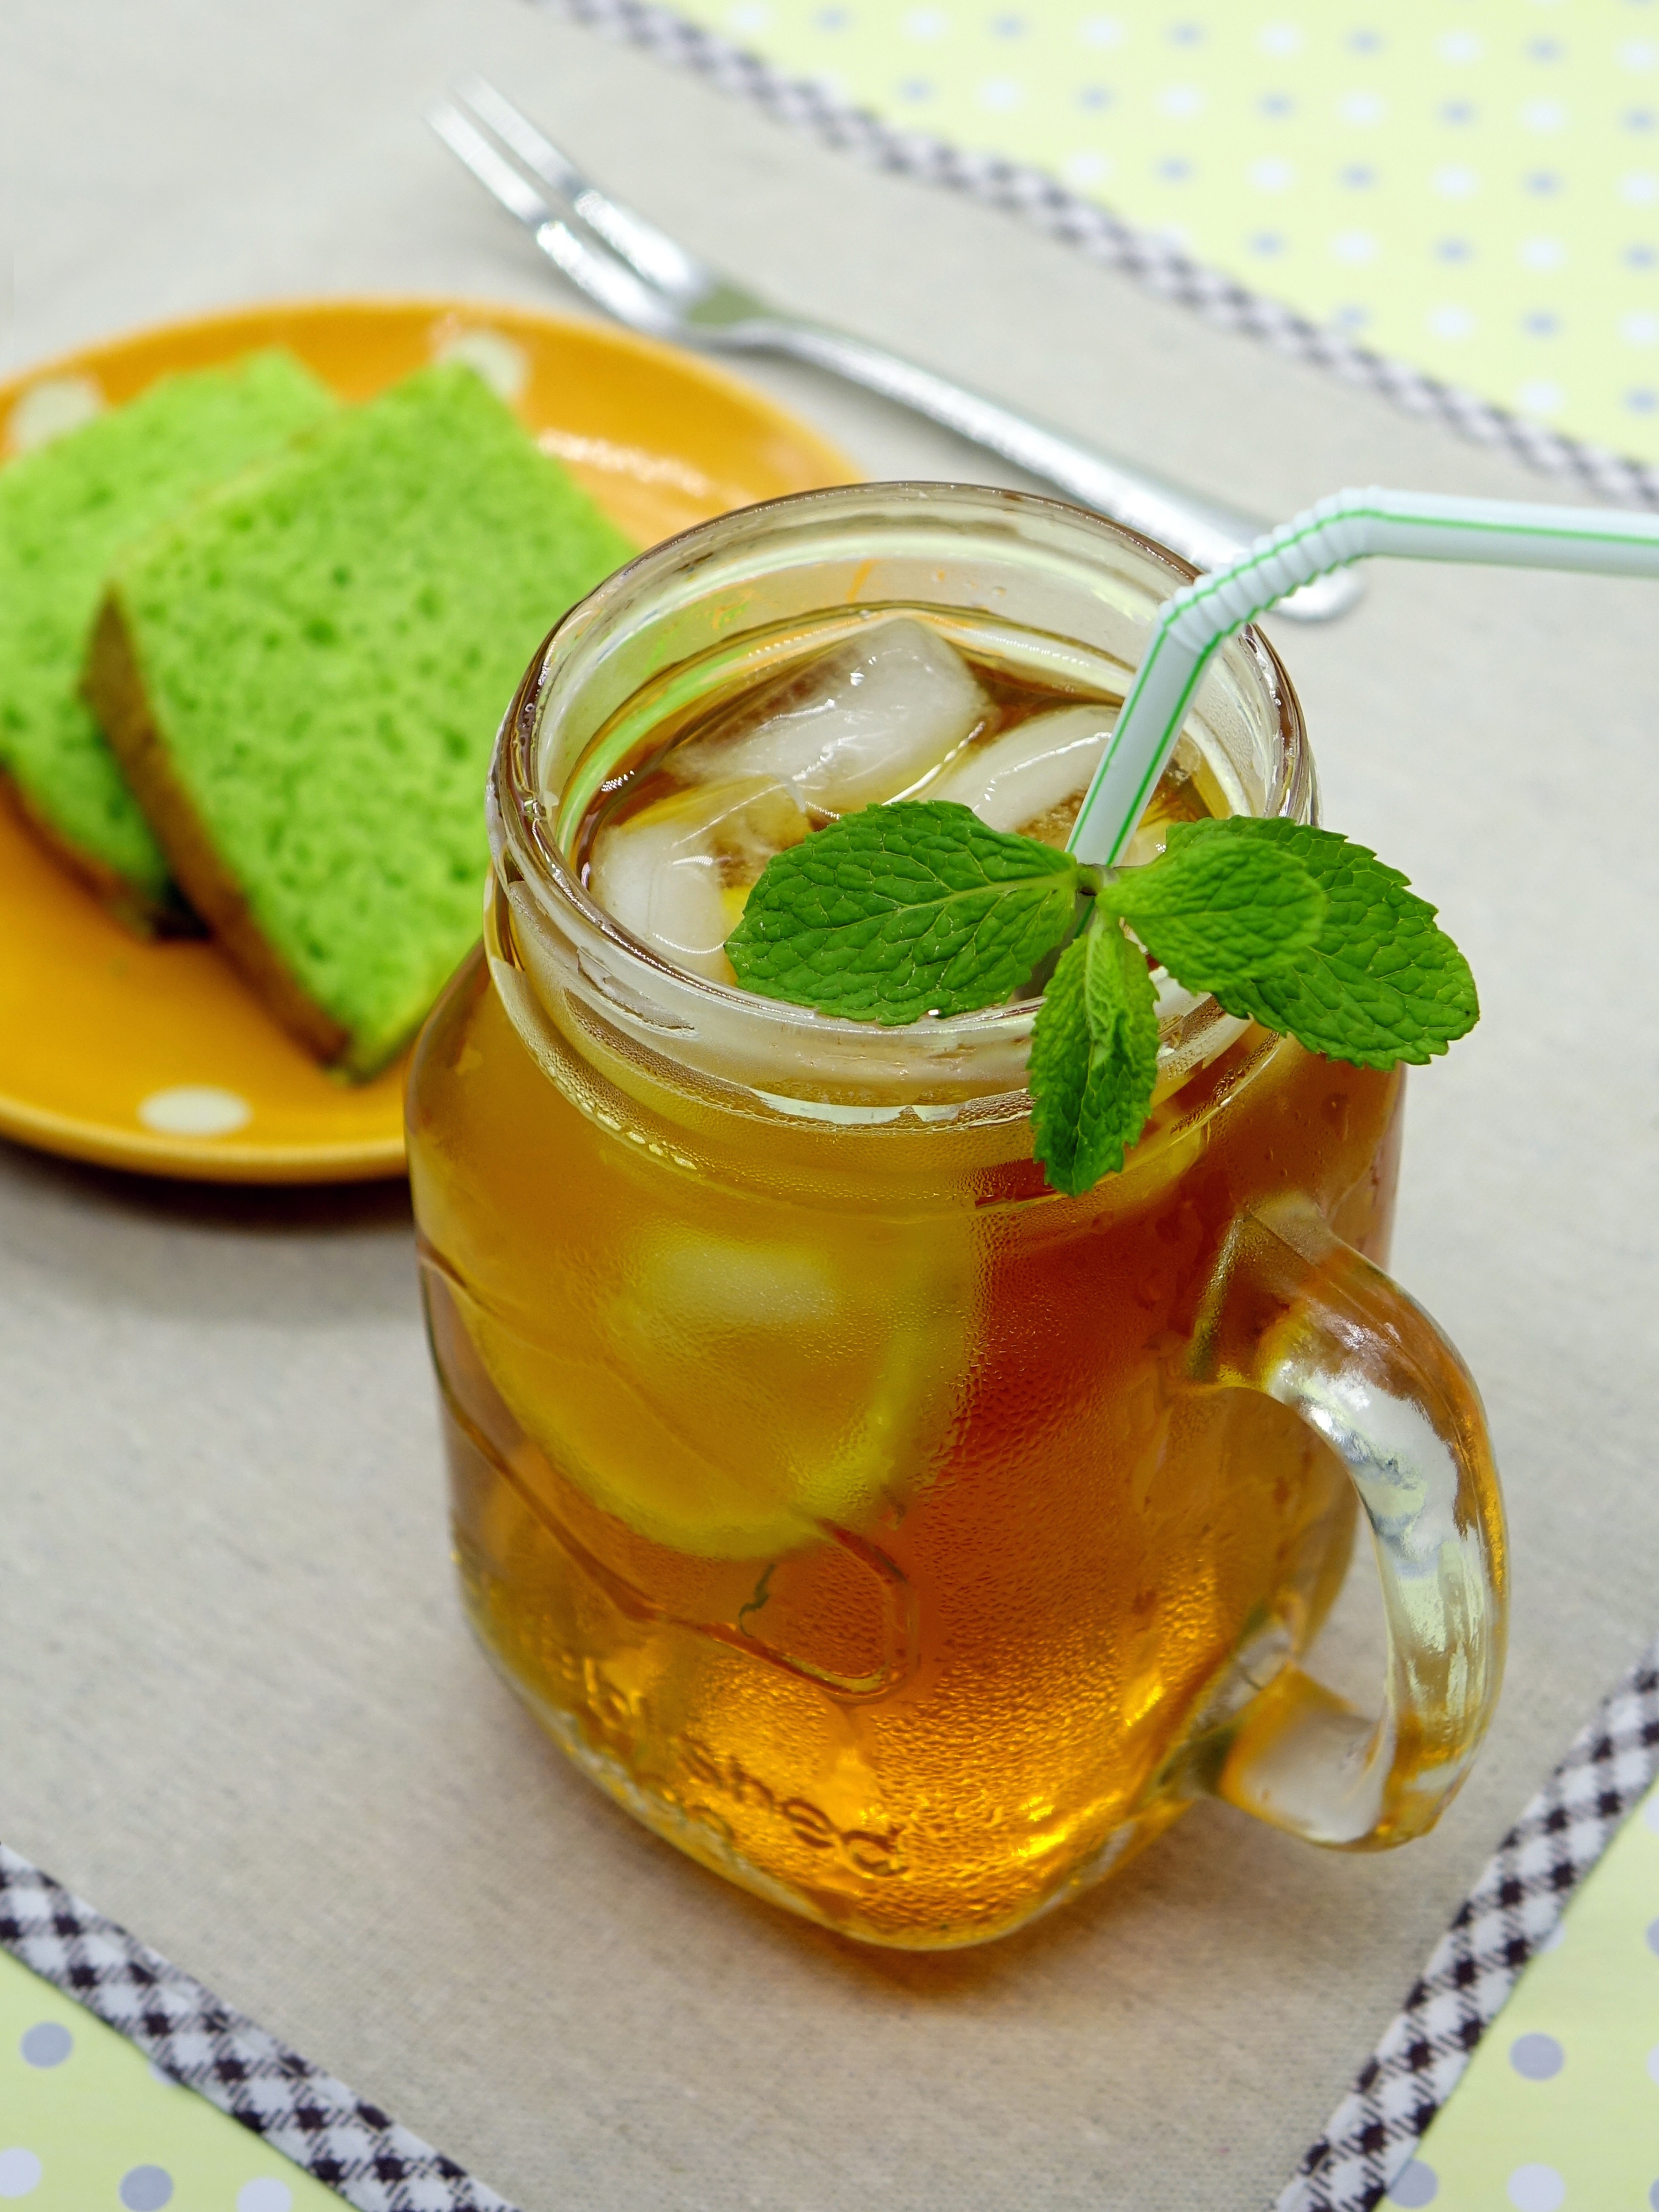
table, fork, cold, liquid, plant, fruit, sweet, tea, glass, cup, ice, food, herb, produce, fresh, beverage, drink, breakfast, healthy, cake, homemade, health, mint, lemon, cocktail, juice, leaves, hot, refreshment, table setting, liqueur, refreshing, citrus, flowering plant, chilled, drinking straw, land plant, distilled beverage